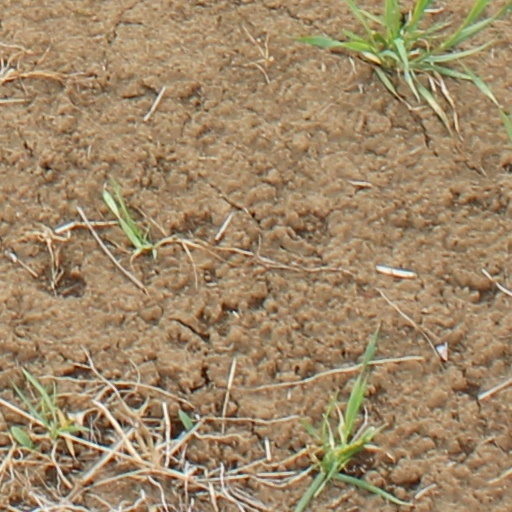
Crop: wheat